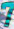
Number: 7